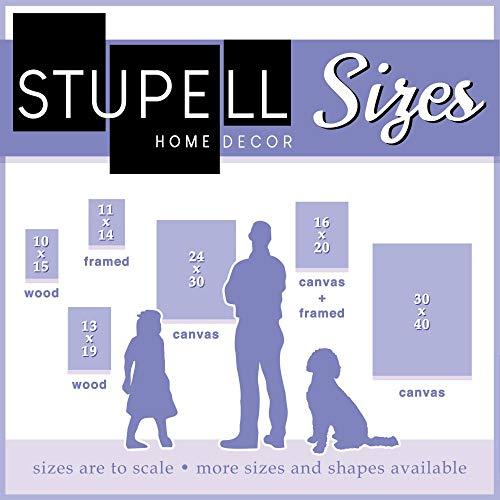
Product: Stupell Industries More Loved Giraffe Cartoon Family Design Wall Plaque, 10 x 15, Multi-Color
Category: Baby Products | Nursery | Décor | Wall Décor | Wall Plaques
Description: MADE IN THE USA - All Stupell Industries products are made in Rhode Island and shipped from the USA.
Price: $29.99
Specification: ProductDimensions:10x0.5x15inches|ItemWeight:3pounds|ShippingWeight:3pounds(Viewshippingratesandpolicies)|Manufacturer:StupellIndustries|ASIN:B082JMWKMX|Itemmodelnumber:fwp-342_wd_10x15